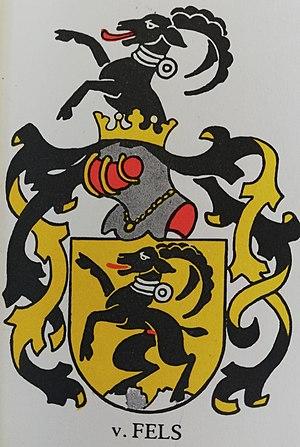
C'est une Armoirie venant du livre héraldique de Saint-Gall
La Maison de Fels ou famille von Fels est une branche provenant de la famille Clapey et originaire du val d'Aoste, ayant été anoblie en 1595 et 1603. Ayant eu un important rôle dans le commerce de toile à Saint-Gall, il lui valut une montée en popularité rapide. La plupart des membre de la famille était des artistes, des médecins, des Ecclésiastique ou des hommes politiques suisses comme Kaspar von Fels.